Box motor

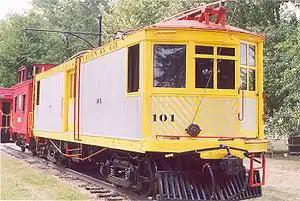
A preserved box motor from Iowa.

A box motor, in railroad terminology, is a self-propelled boxcar, normally powered by electricity and running on an interurban railway or a streetcar line. Many box motors were converted from passenger cars on the systems that ran them, with the seats and most of the windows removed and large freight doors fitted. They were generally used for express and less-than-carload freight.